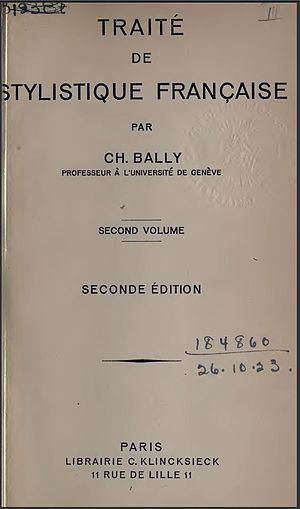
Charles Bally / Bibliografi
Traité de stylistique française (1909)
Charles Bally var en schweizisk lingvist. Han havde Ferdinand de Saussure som lærermester. Charles Ballys mest signifikante værk var udgivelsen af Cours de linguistique générale, som var baseret på en samling noter fra Saussures undervisning. Charles Bally bidrog til sprogvidenskaben, og han betragtes i dag som grundlægger til sproglige teorier om stil, og er anerkendt for sine teorier om fraseologi.